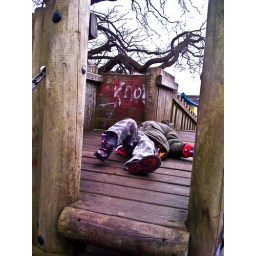
Playing at 'sleeping' in the wooden house in the park! Couldn't resist taking photos it looked so macabre!!!